Dry Mesa Quarry

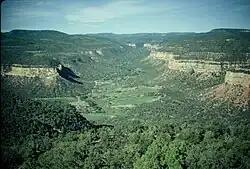
View from the Dry Mesa Dinosaur Quarry overlooking Escalante Canyon

The Dry Mesa Dinosaur Quarry is situated in southwestern Colorado, United States, near the town of Delta. Its geology forms a part of the Morrison Formation and has famously yielded a great diversity of animal remains from the Jurassic Period, among them "Ceratosaurus", "Supersaurus", and "Torvosaurus". The quarry is found within the Uncompahgre National Forest.